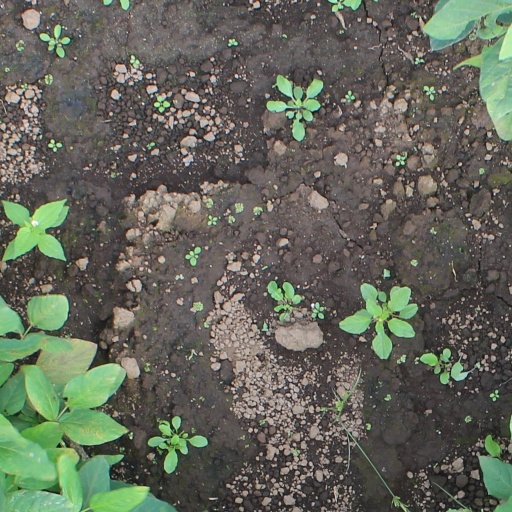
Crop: soybean